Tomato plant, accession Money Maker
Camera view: bottom (45 deg); turntable rotation: 270 degrees
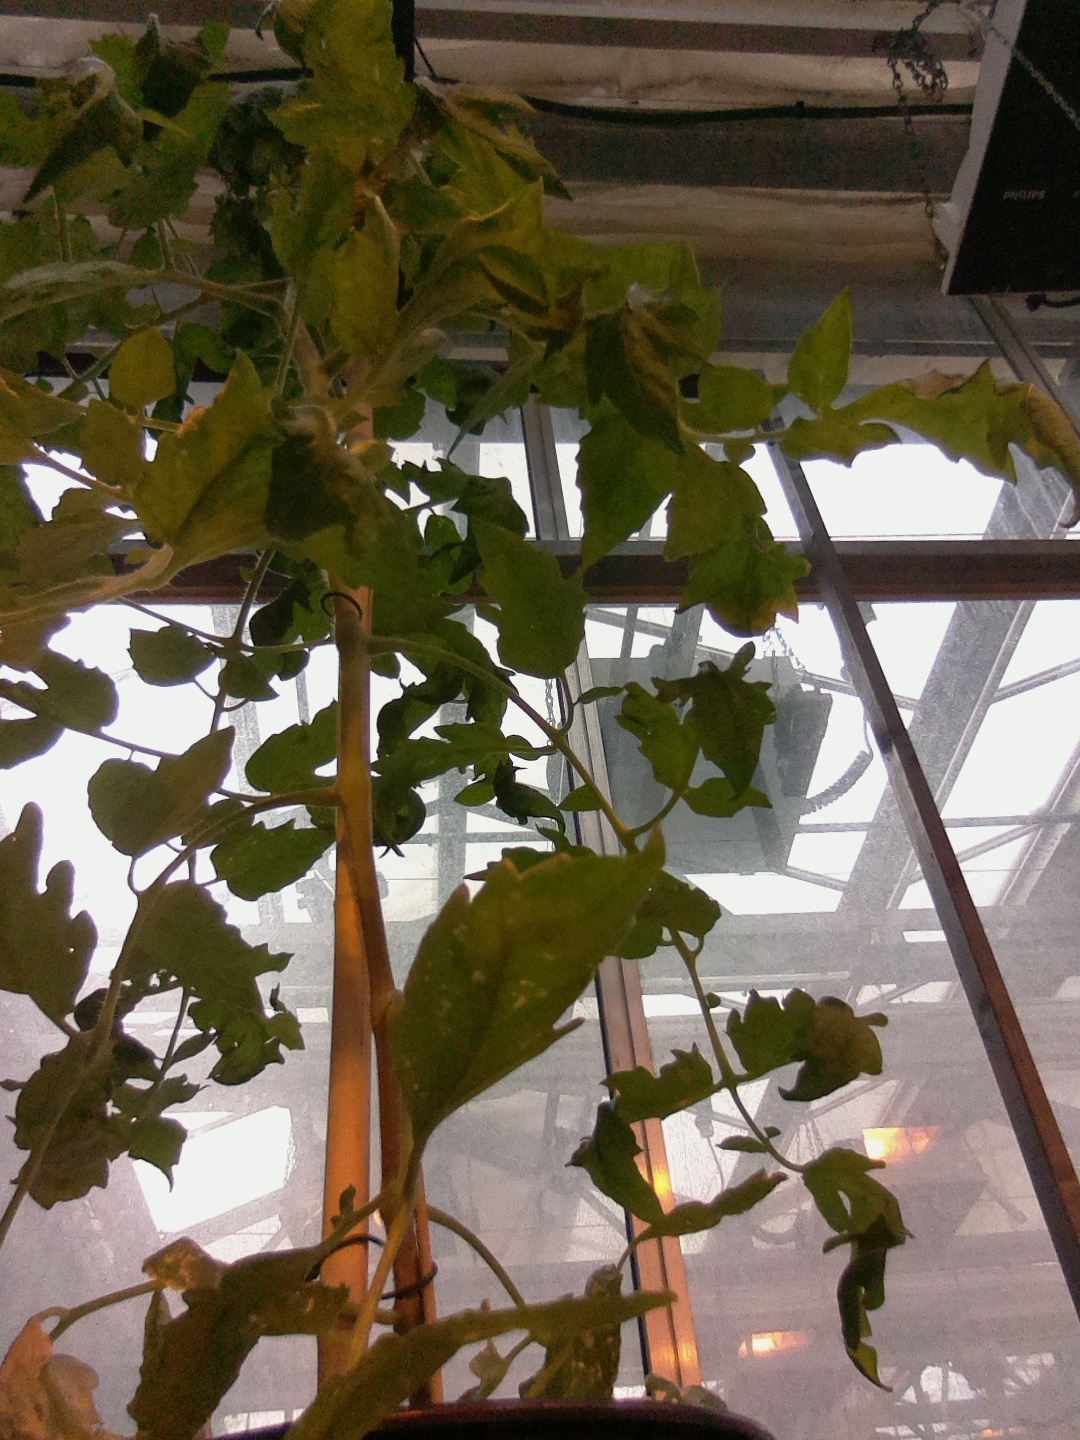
BBCH growth stage 63: 30%-40% of flowers open